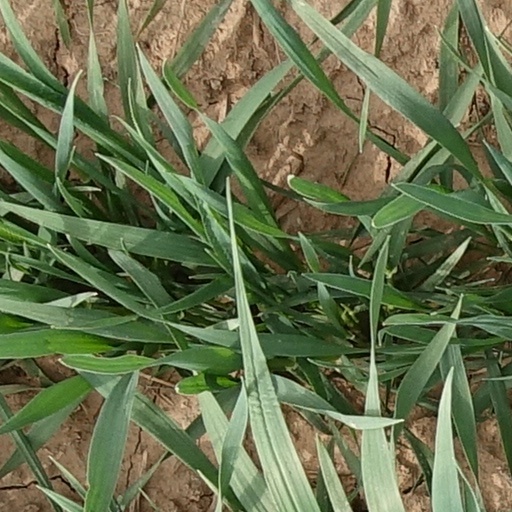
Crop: wheat